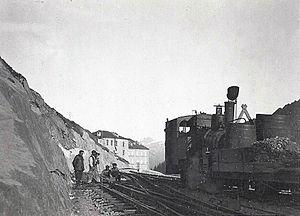
Chamonix - Construction du chemin de fer du Montenvers - Gare du Montenvers.
Le chemin de fer du Montenvers est une ligne de chemin de fer à crémaillère française de Haute-Savoie à voie métrique de 5,1 kilomètres. Elle a été inaugurée en 1909, et relie Chamonix-Mont-Blanc au Montenvers, un point de vue sur la mer de Glace qui permet aux touristes d'accéder à une grotte de glace. En 2009, avec plus de 800 000 voyageurs, cette ligne était l'attraction touristique la plus fréquentée de la région Rhône-Alpes.